Grand Principality of Serbia

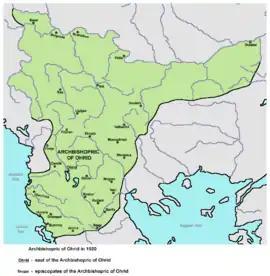
Archbishopric of Ohrid and its episcopal sees, including those in Serbian lands, from the beginning of the 11th to the beginning of the 13th century

In 1091 or 1092, Vukan became independent, taking the title of Grand Prince ("veliki župan"). Subordinate to him were local counts (titled "župan"), who seem to have been more or less autonomous in the internal affairs of their counties, but who obliged loyalty, and warfare support. It seems that the counts were hereditary holders, holding their land before Duklja annexed Serbia. Vukan began raiding Byzantine territory in the vicinity of Kosovo in ca. 1090, the Byzantines initially being unable to take counter-measures as they faced invading Pechenegs.